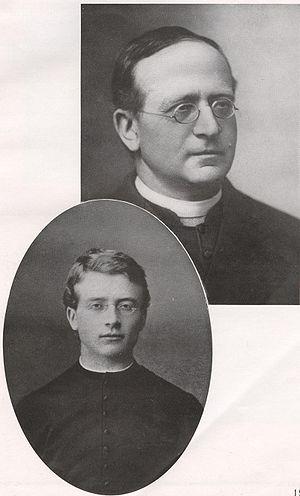
Pie XI, né Ambrogio Damiano Achille Ratti le 31 mai 1857 à Desio, dans le royaume lombardo-vénitien, dans la province de Monza et de la Brianza, est un prêtre catholique, érudit, théologien et archevêque de Milan. Cardinal en 1921, il est élu l'année suivante 259ᵉ évêque de Rome, et donc pape de l'Église catholique.